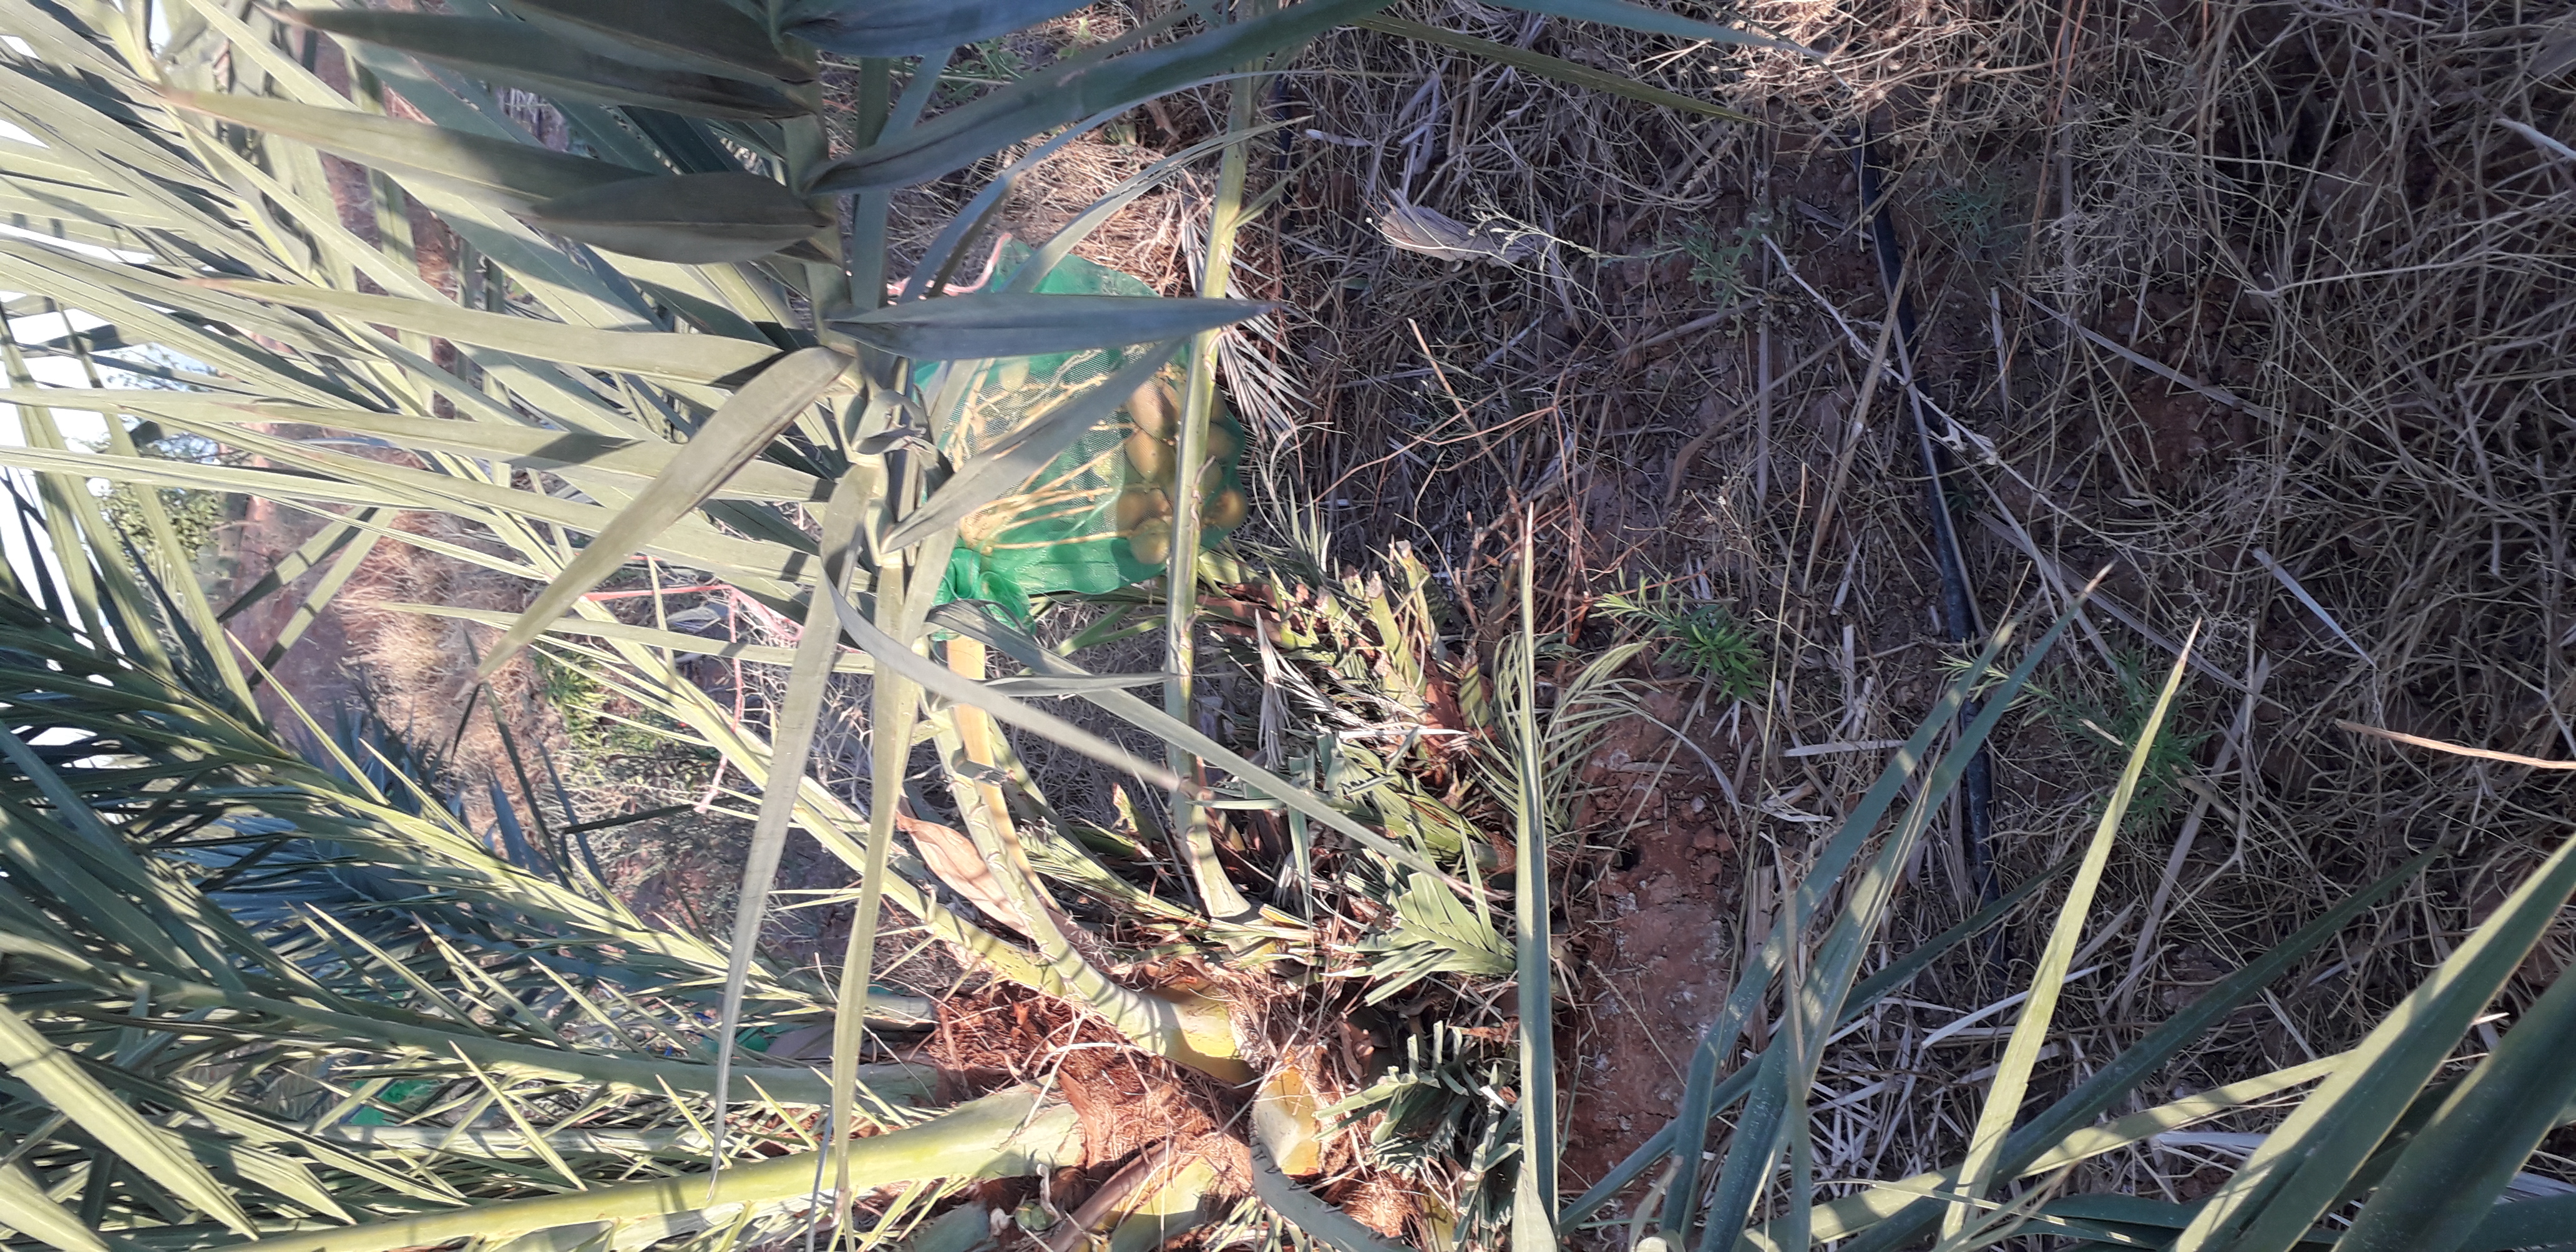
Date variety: Boumajhoul